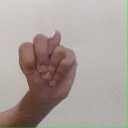
अक्षर: न